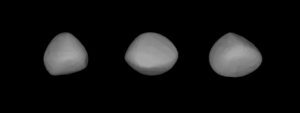
(13) Égérie, internationalement (13) Egeria, est un gros astéroïde de la ceinture principale.